Chuckmuck

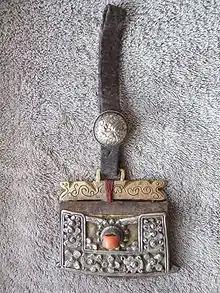
Tibet-Flint pouch

A chuckmuck is a belt-hung leather and metal decorated tinder pouch with an attached thin long striking plate, found across North Asia and China to Japan from at least the 17th century. Chuckmucks form a well-marked group within flint-and-steel types of fire-lighting kit, still used as jewellery amongst Tibetans ("mechag") and Mongolians ("kete"). This large distinctive style of a worldwide daily utensil was noted in Victorian British India and the 1880s Anglo-Indian word "chuckmuck" (derived from "chakmak") was adopted into specialist English by the early 20th century.